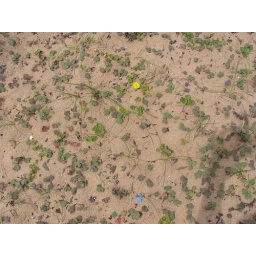
Lots of pretty little plants on golden beach near qingdao, shandong, china